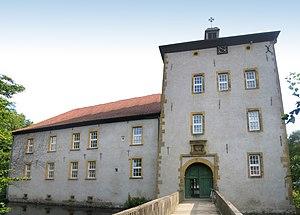
Château Bustedt à Hiddenhausen, arrondissement de Herford, Rhénanie-du-Nord-Westphalie, Allemagne. العربية